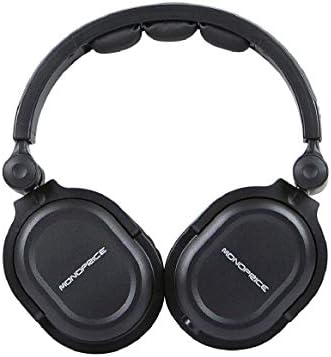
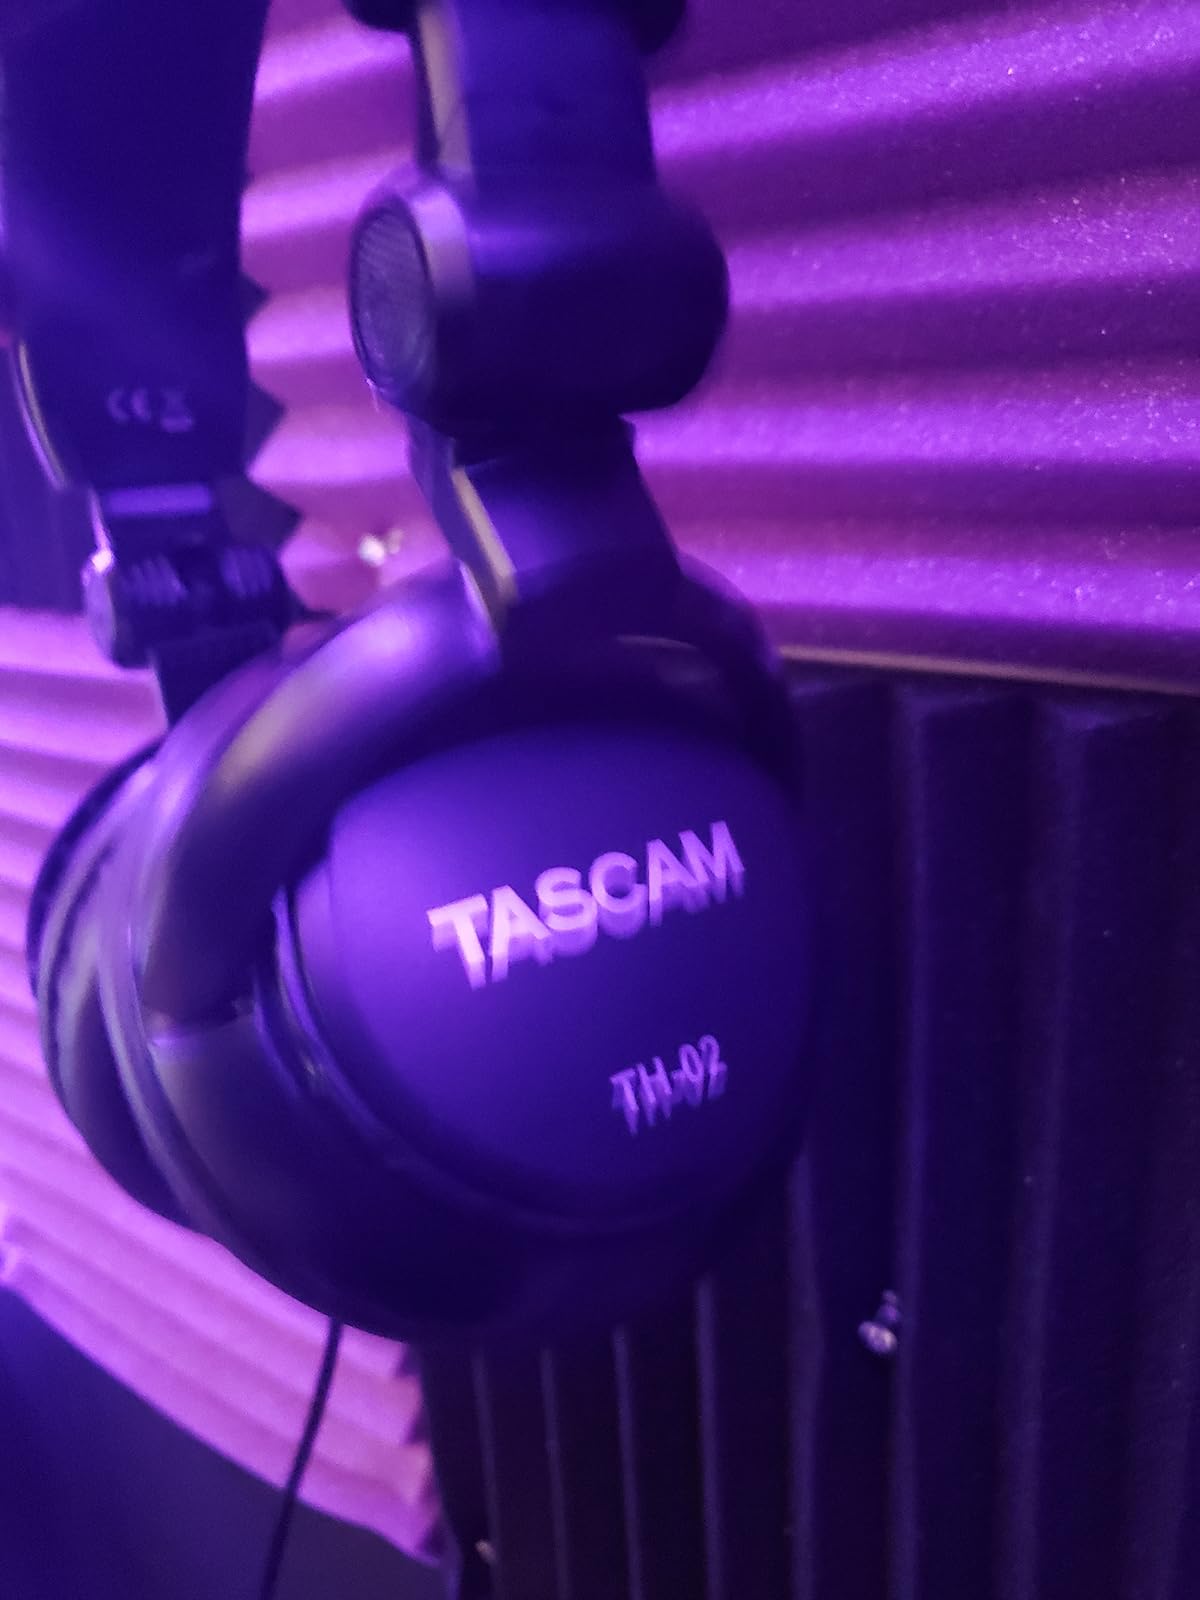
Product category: headphones
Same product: no